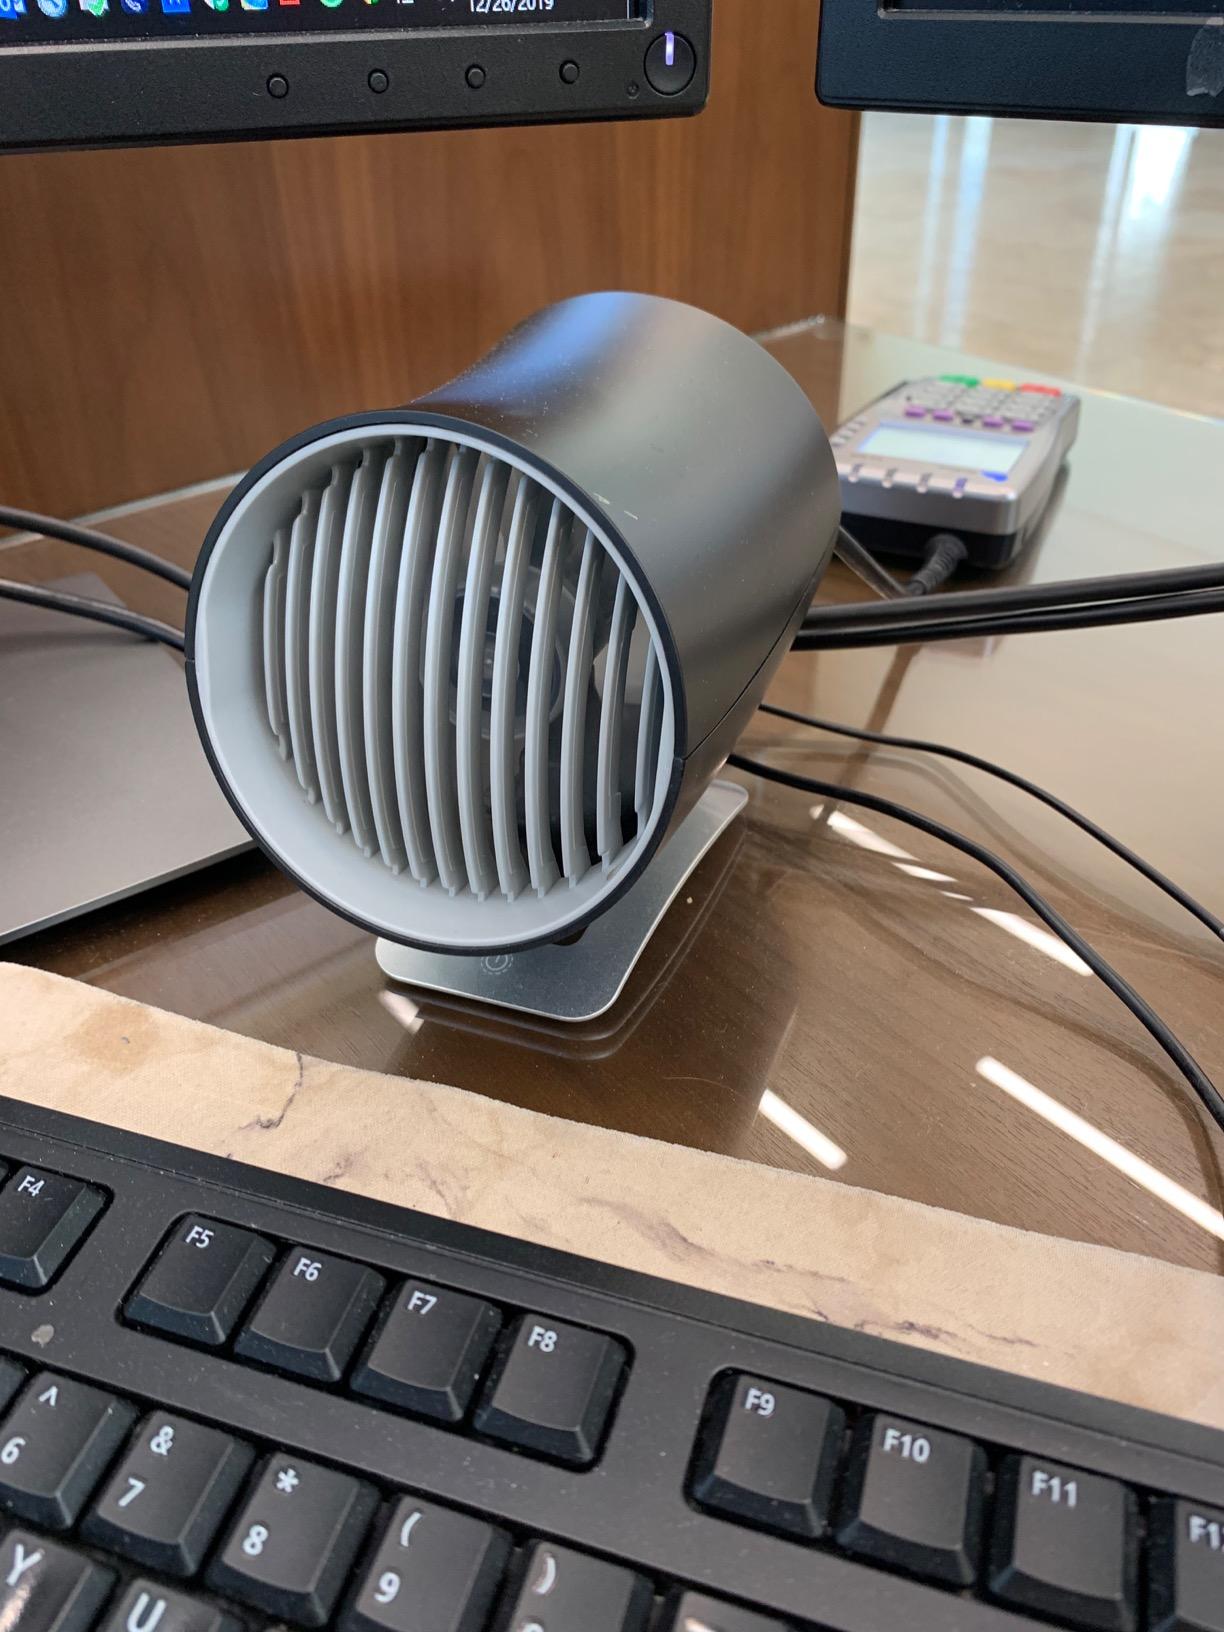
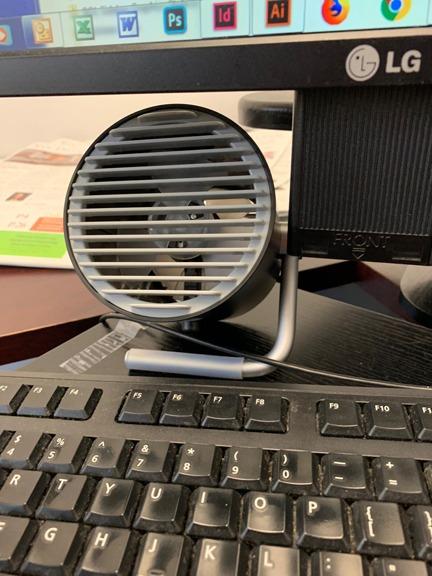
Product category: fan
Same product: no